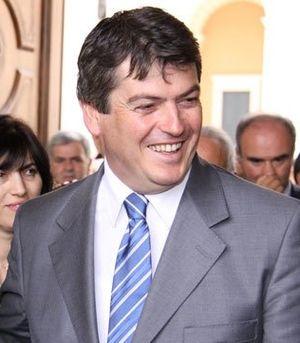
Bamir Topi est un professeur de biologie et homme politique albanais, élu le 24 juillet 2007 président de la République par l'Assemblée, succédant ainsi à Alfred Moisiu. Il reste en poste jusqu’en 2012.